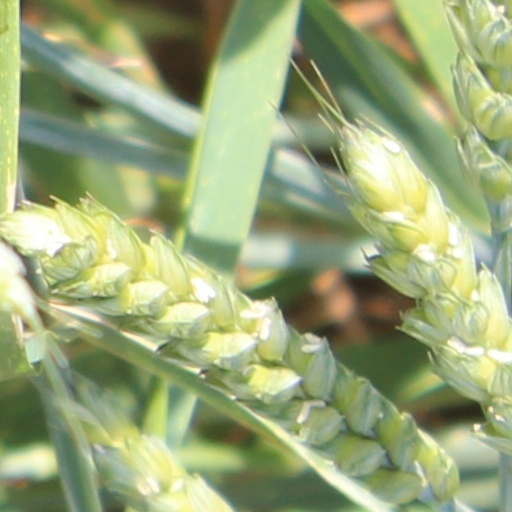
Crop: wheat